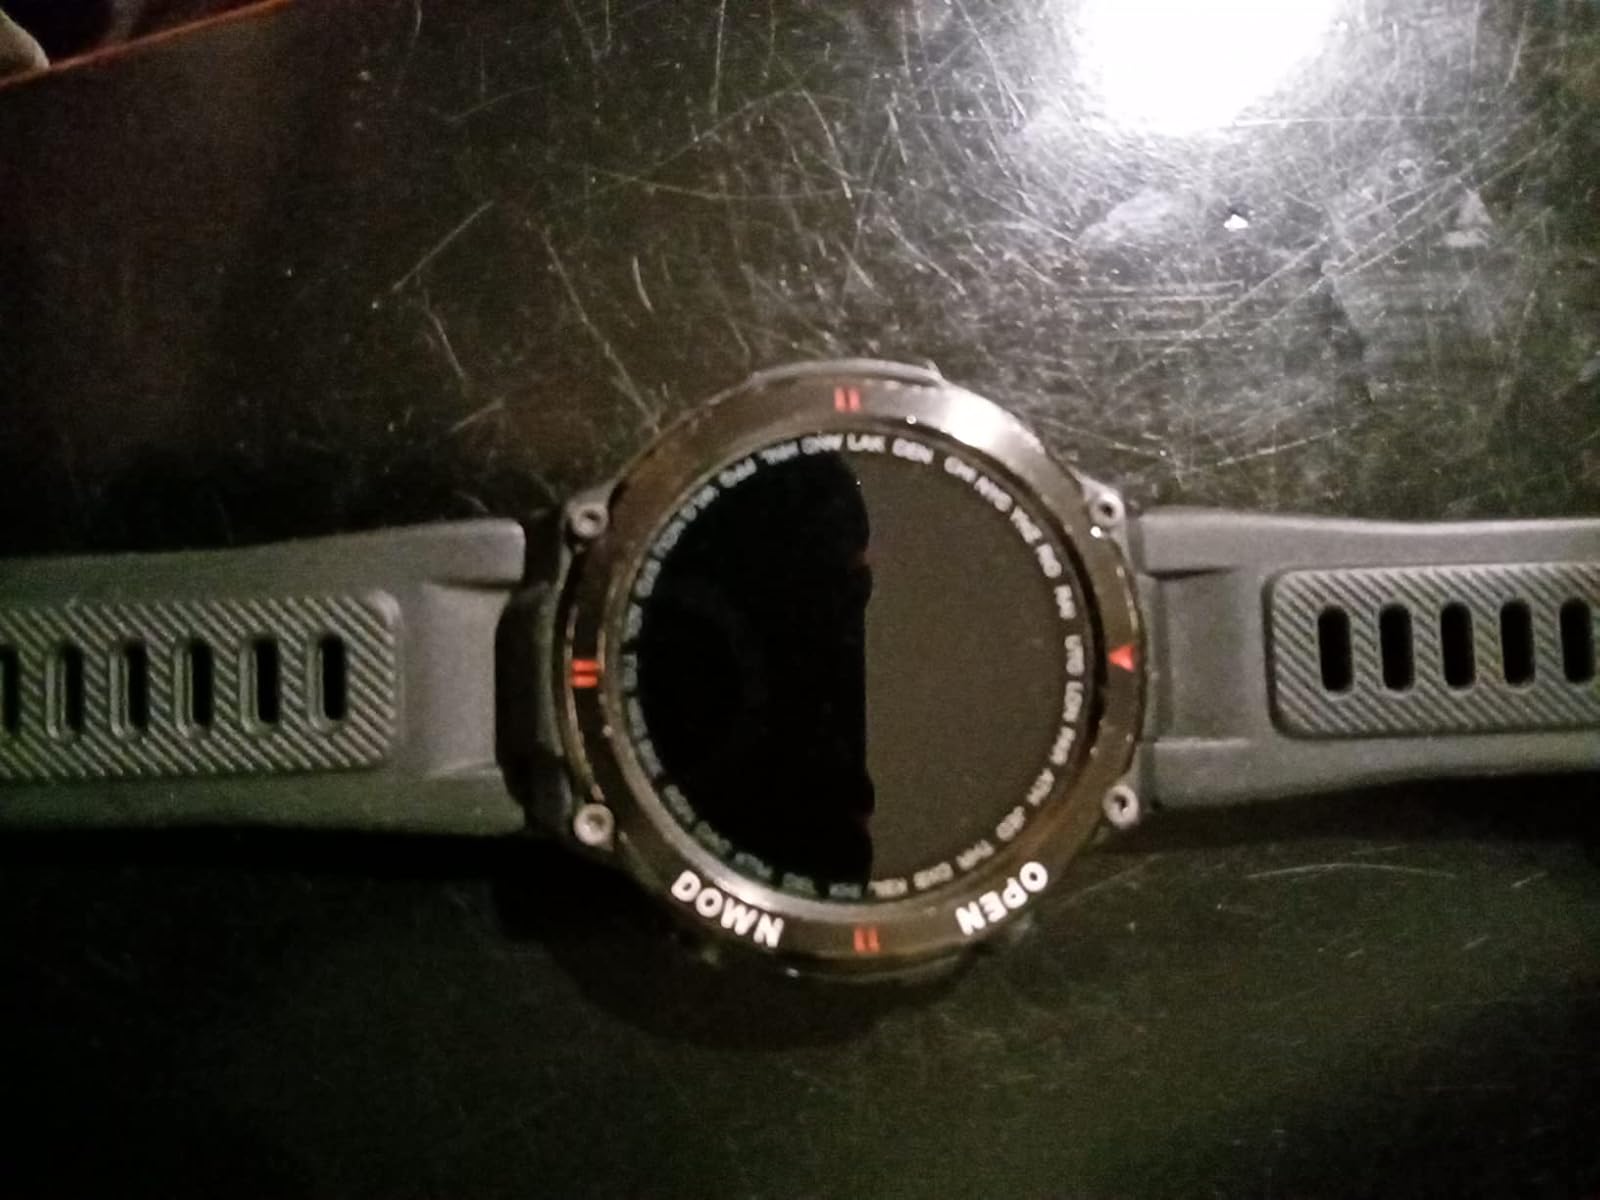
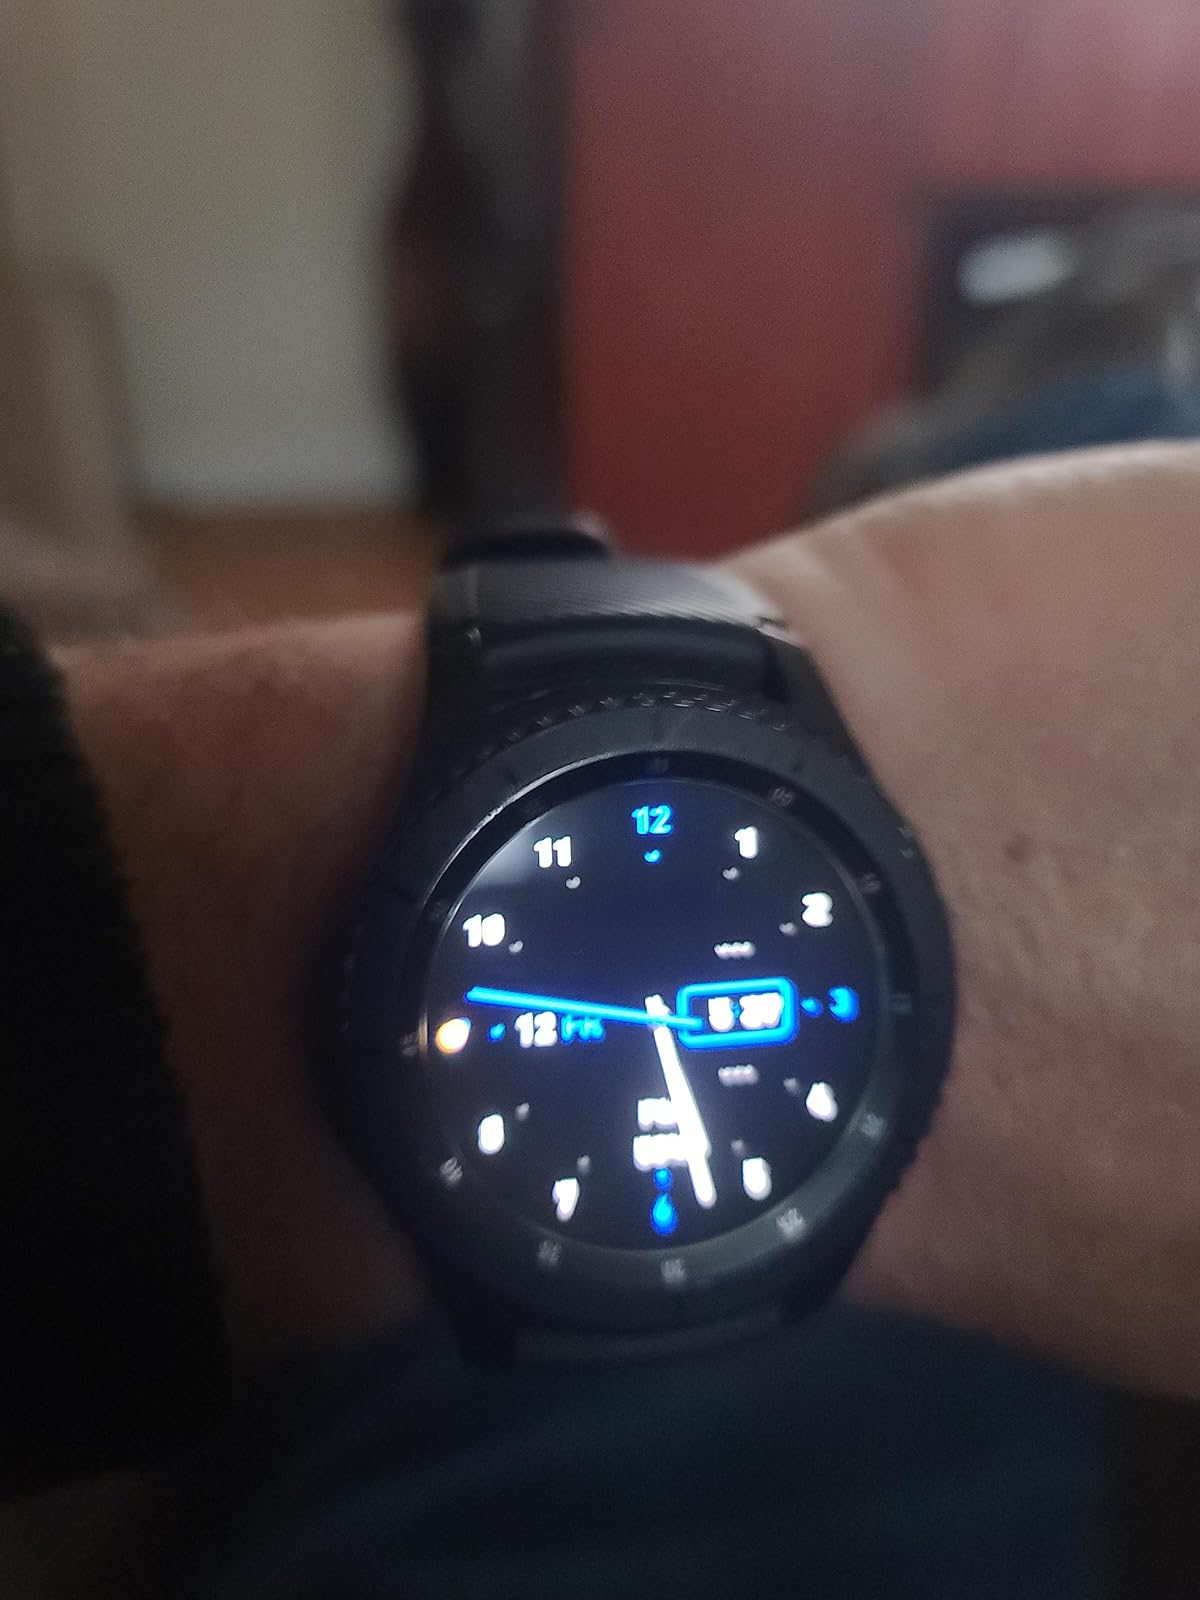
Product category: smartwatch
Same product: no